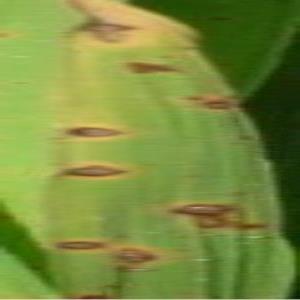
Disease: Brownspot